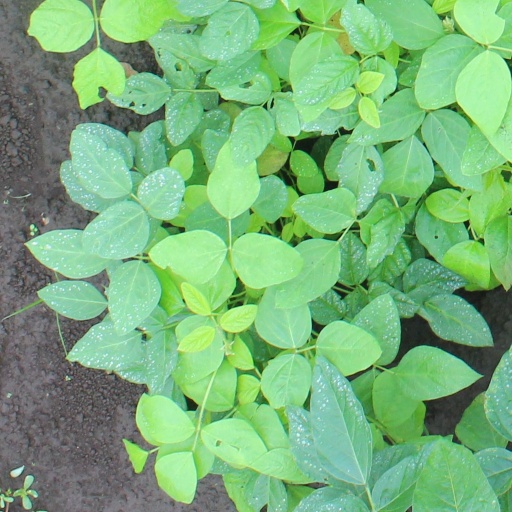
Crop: soybean